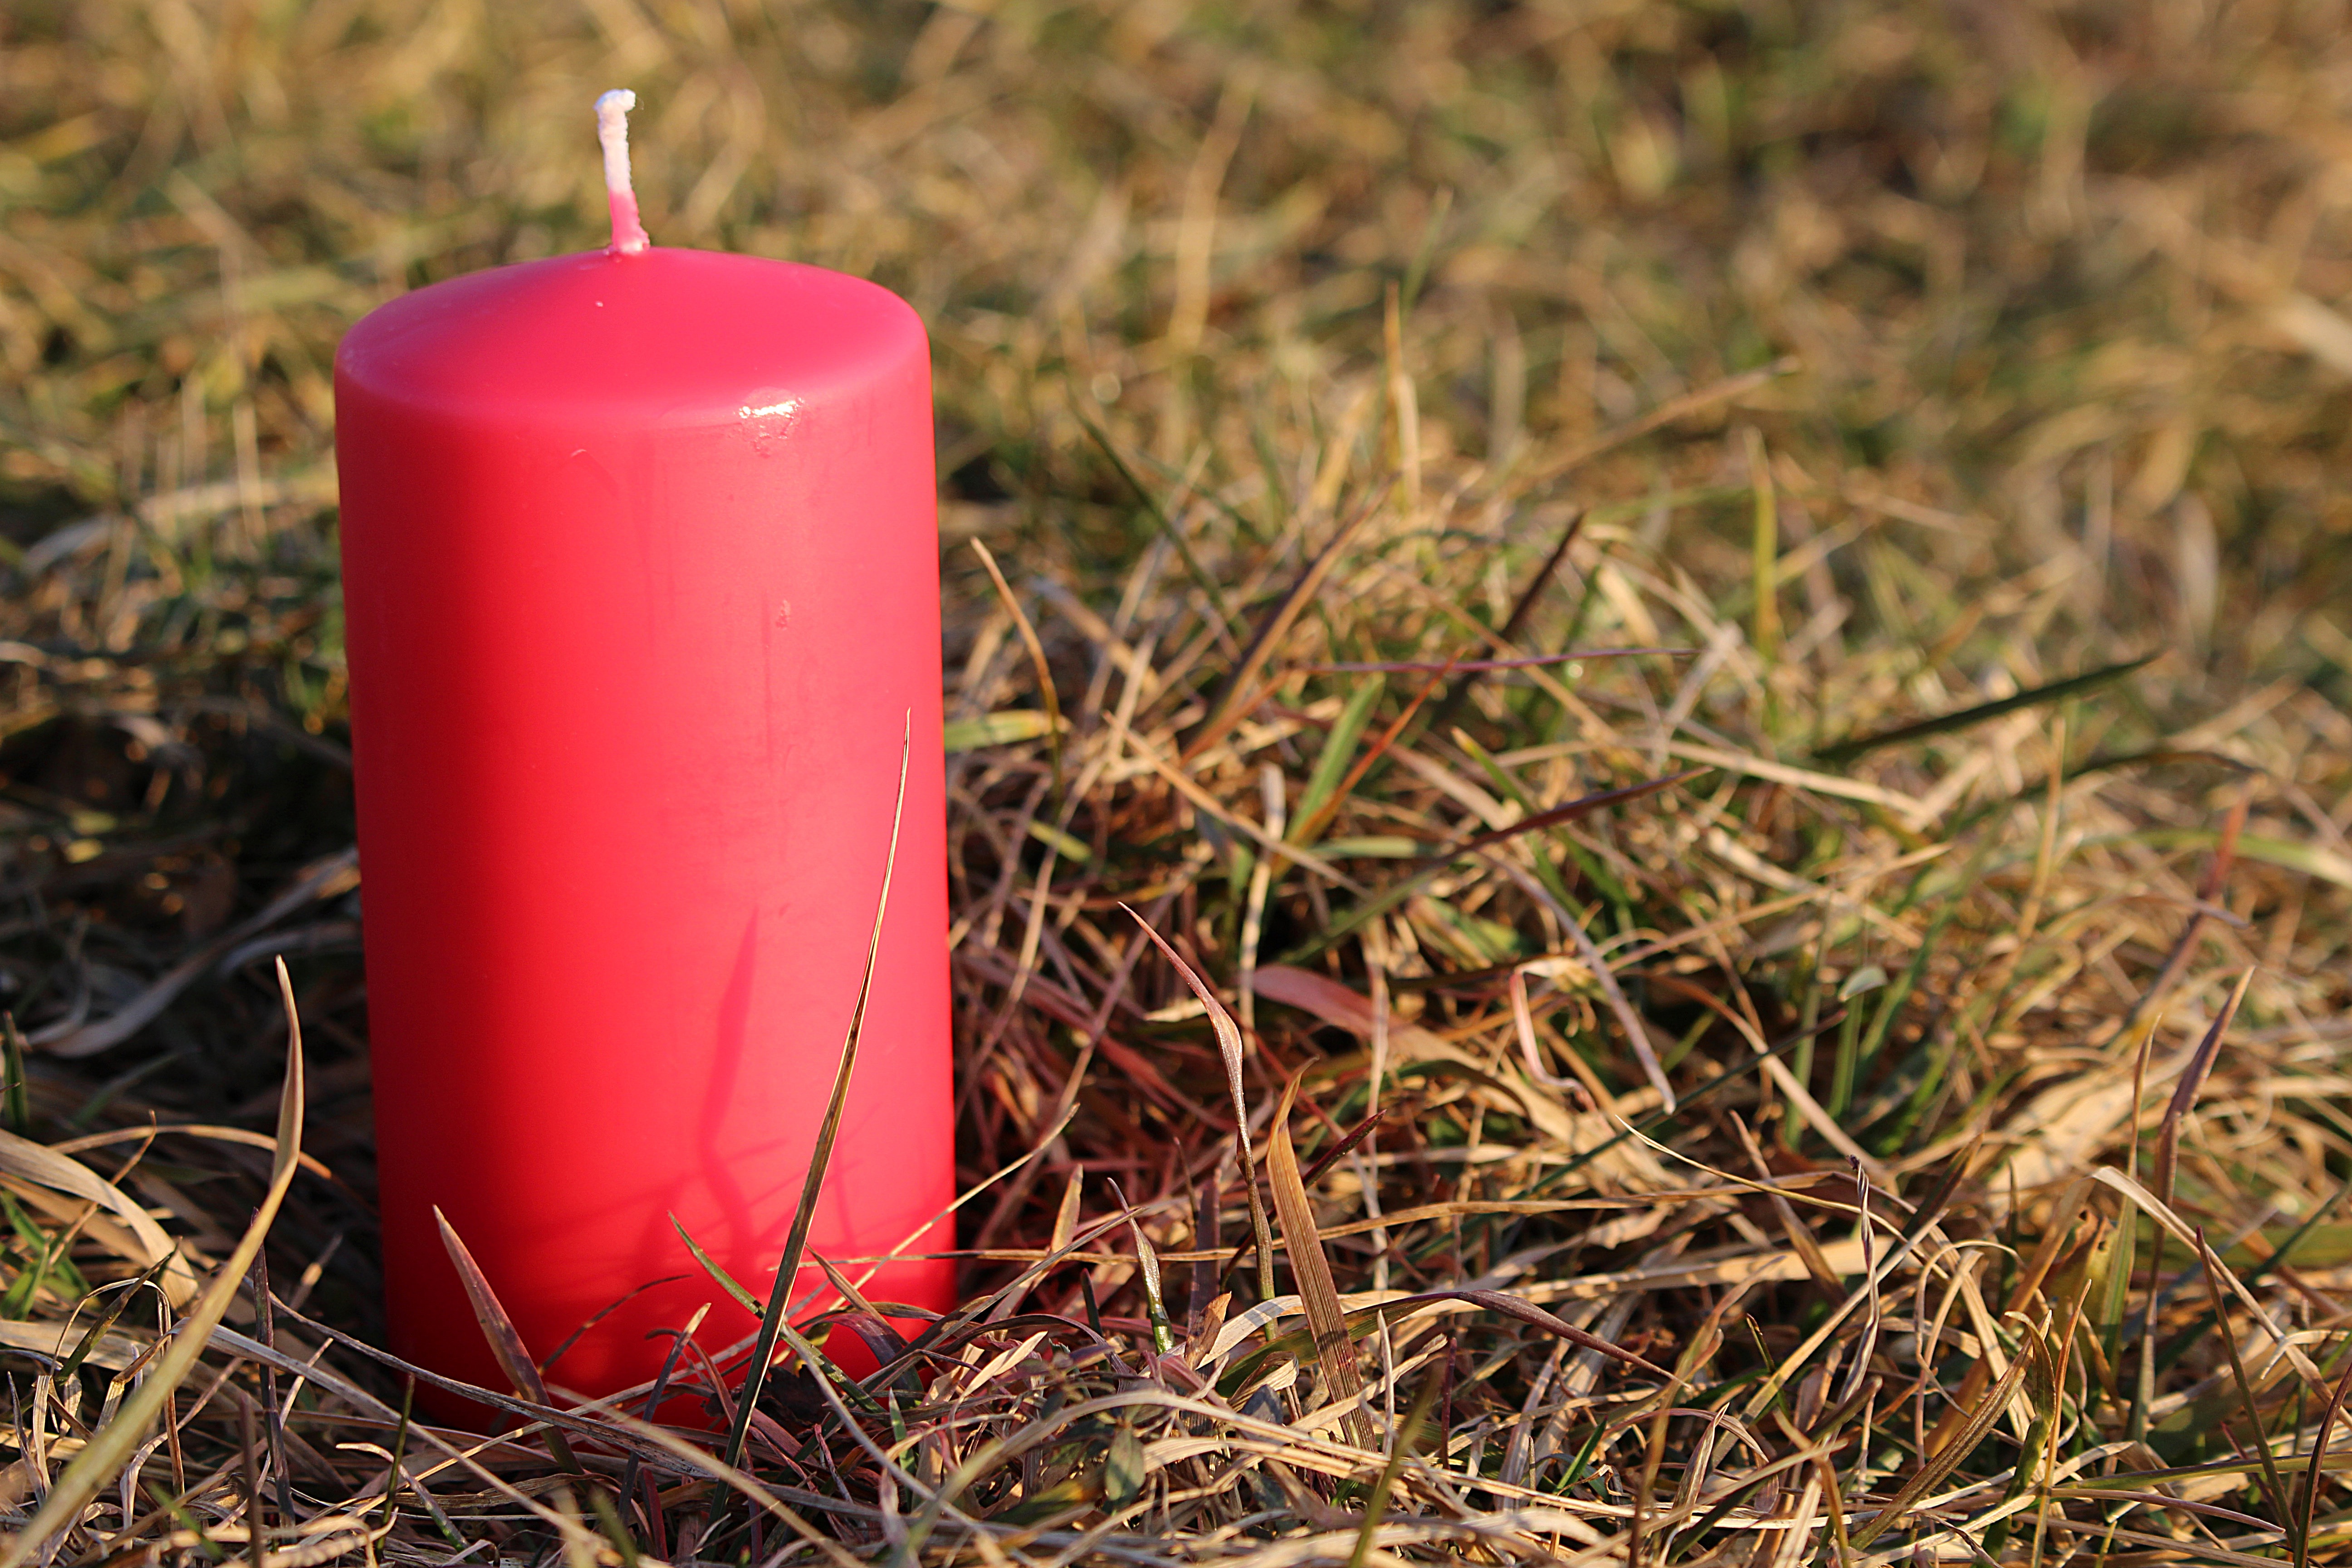
grass, plant, lawn, flower, green, red, autumn, holiday, soil, candle, lighting, easter, macro photography, grass family